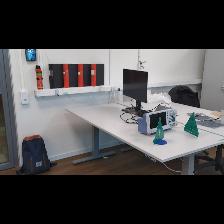
Label: NonHuman